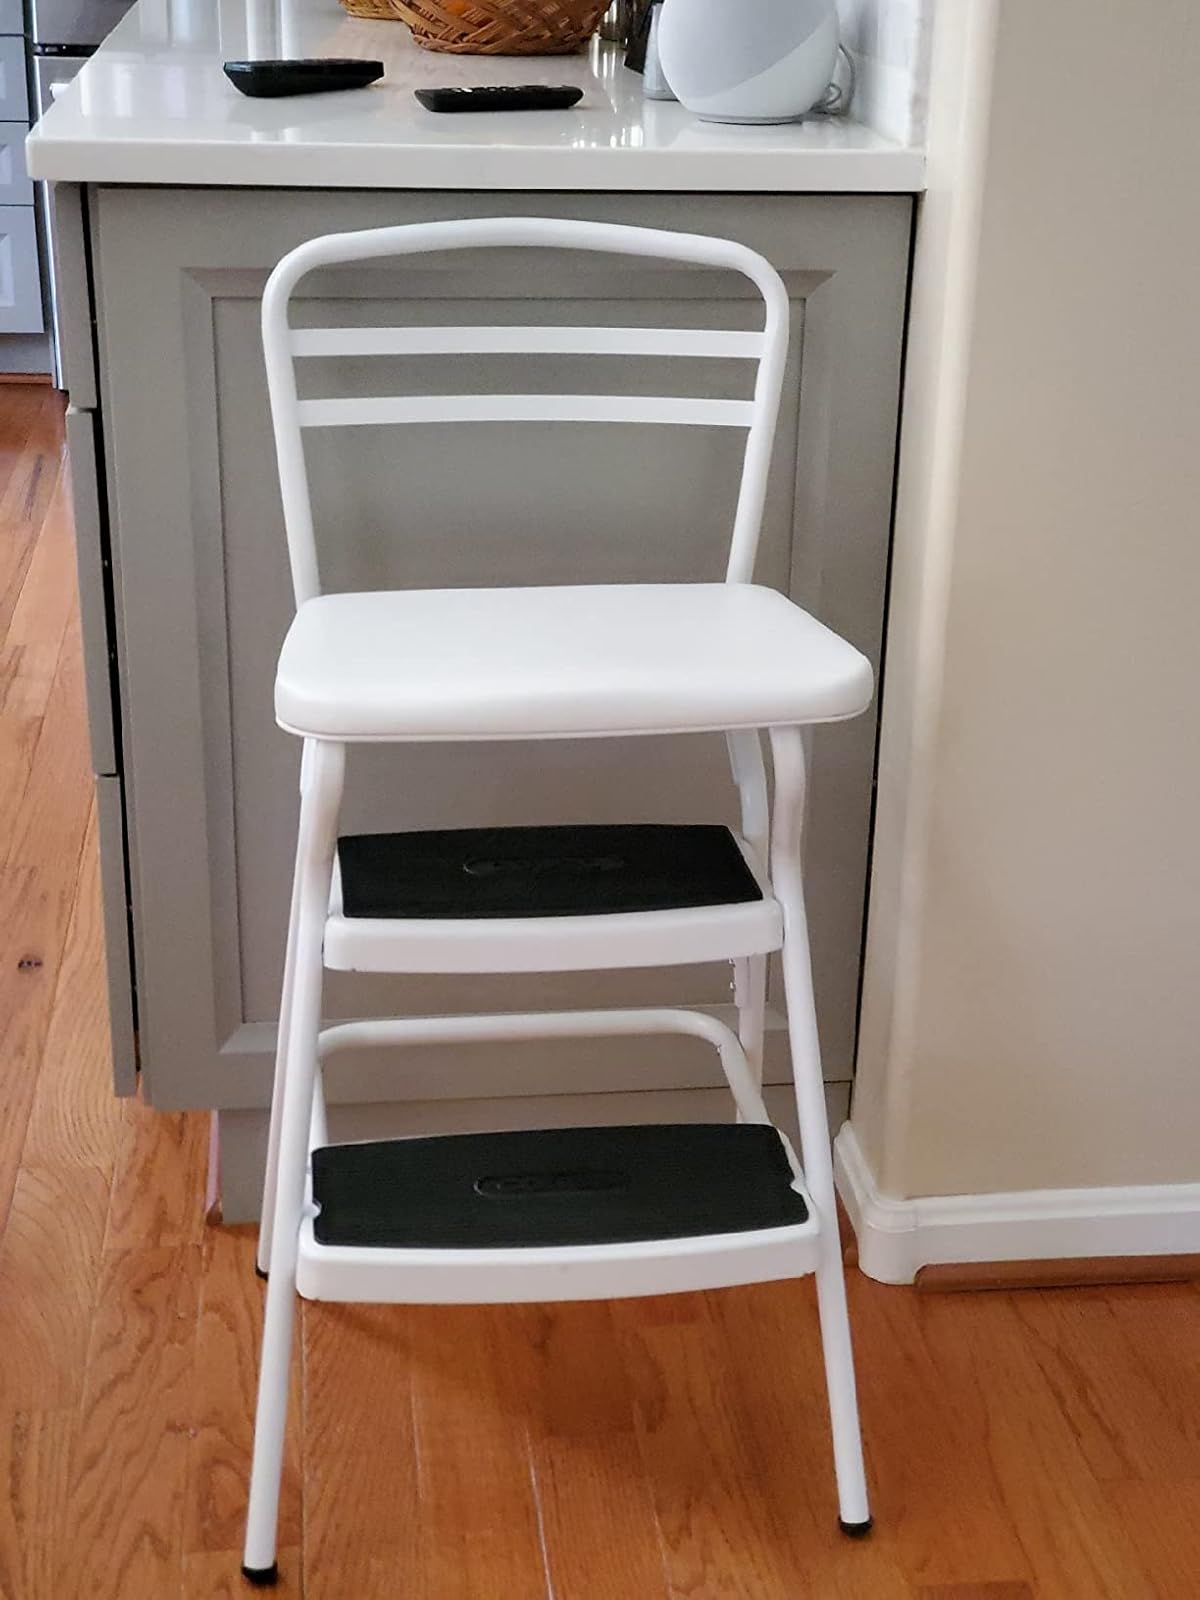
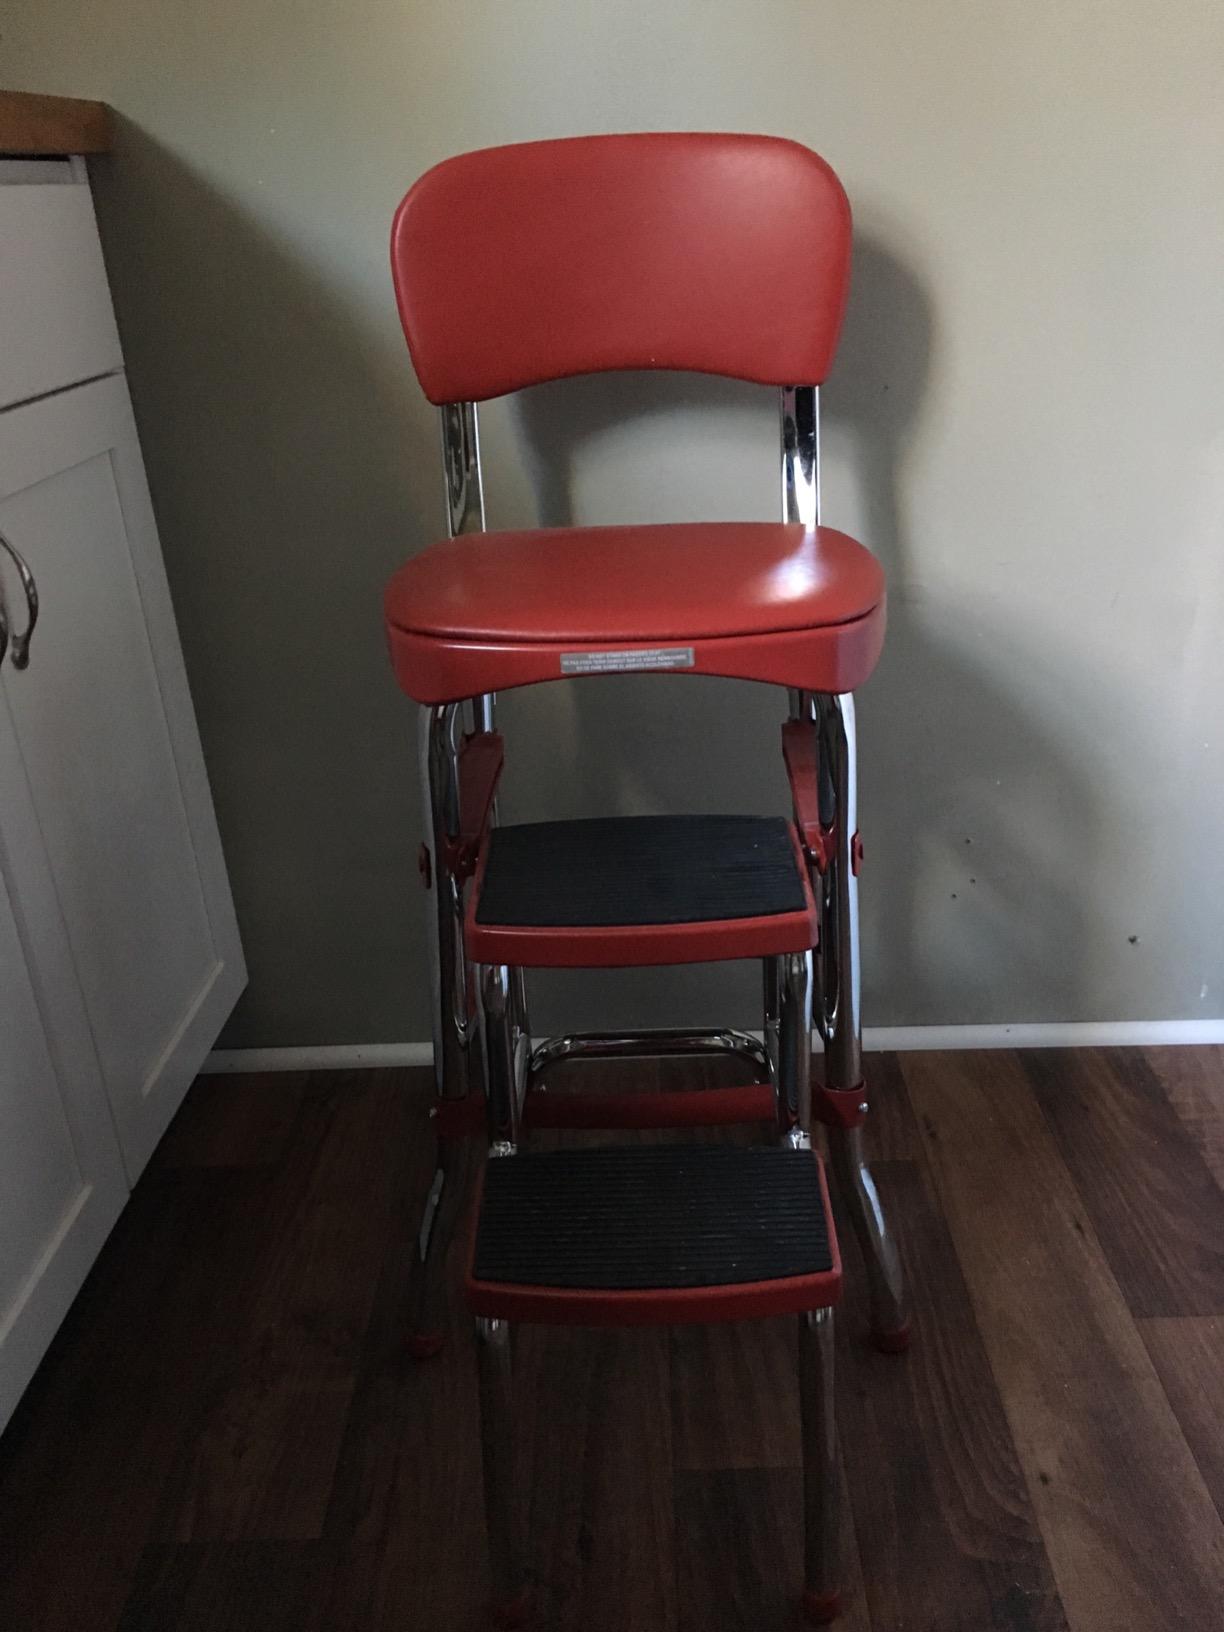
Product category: items_chair
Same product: no